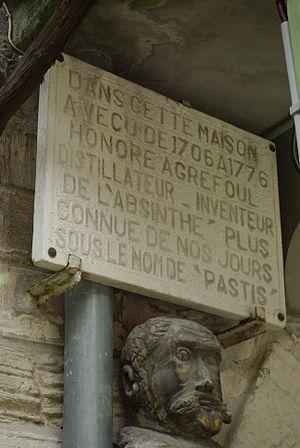
Plaque et statue en l'honneur de Honoré Agrefoul à renommer
Aiguèze est une commune française située dans le département du Gard en région Occitanie.